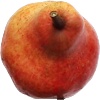
Label: Pear Red 1